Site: brandenburg
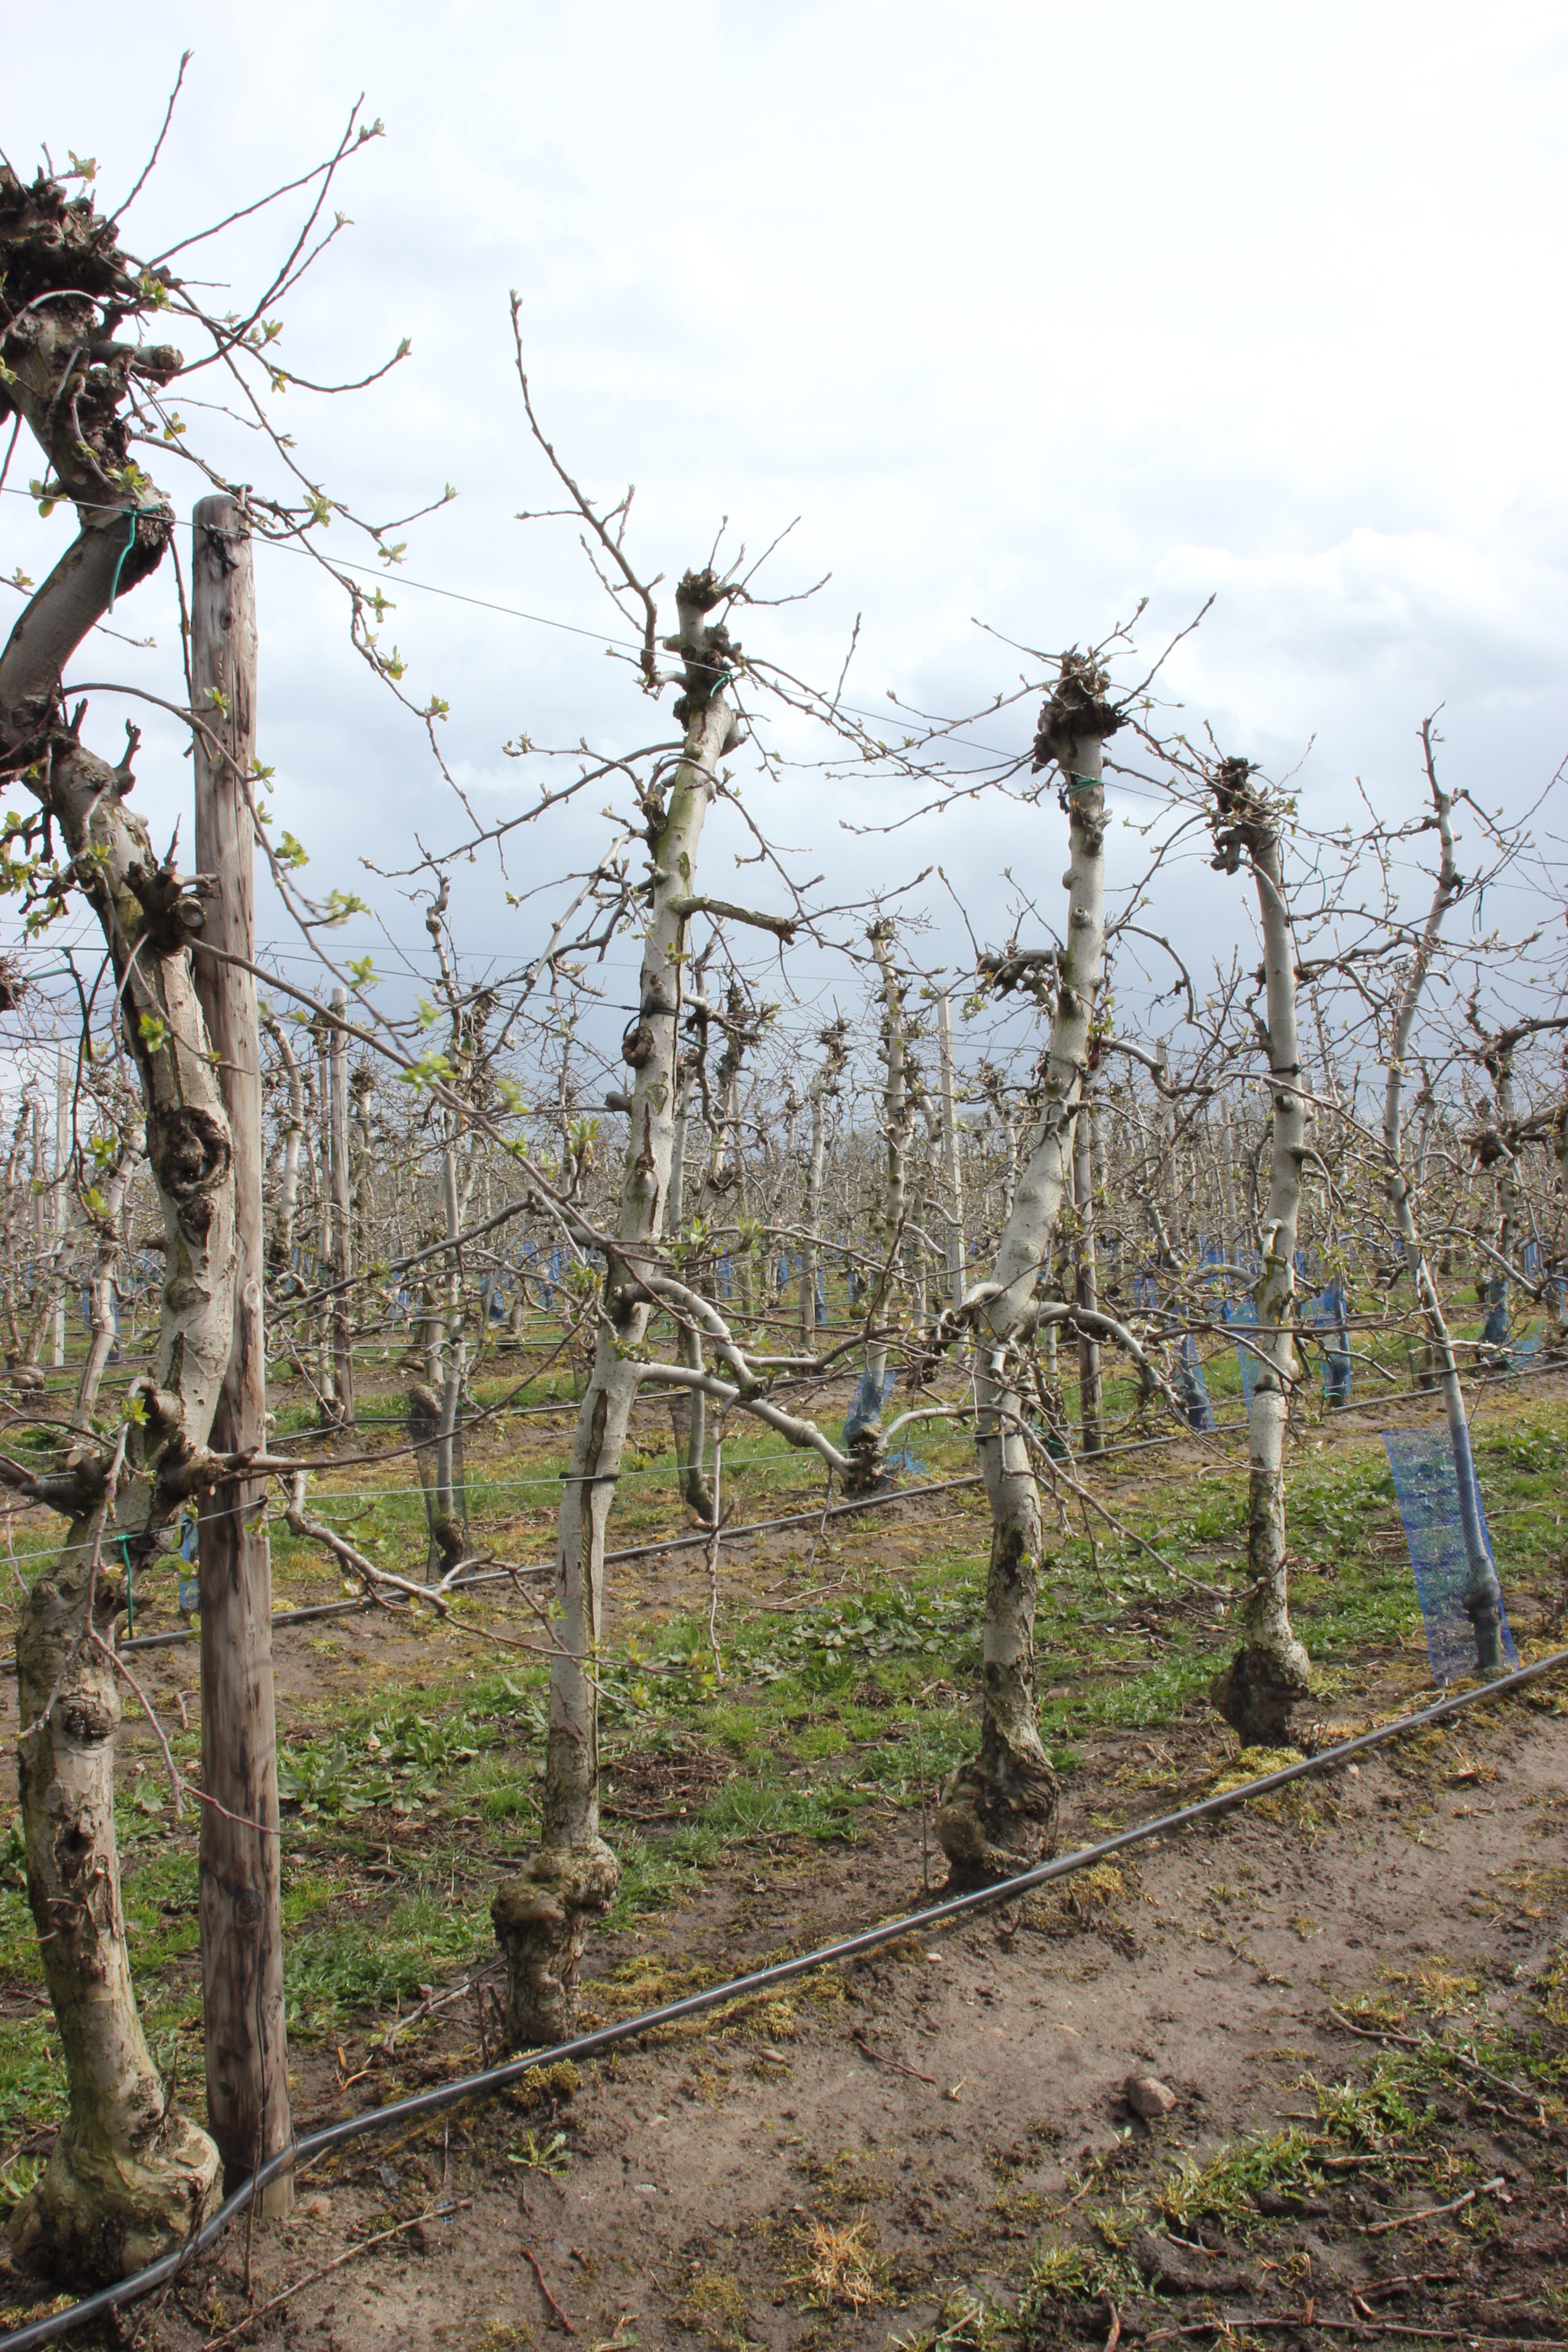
Growth stage (BBCH 55): Inflorescence emergence